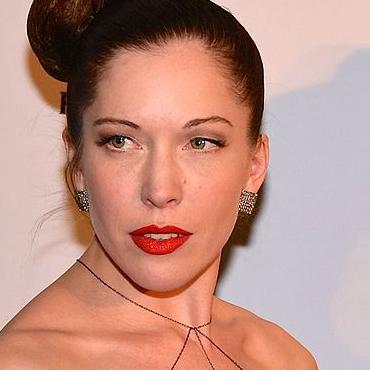
Age: 34